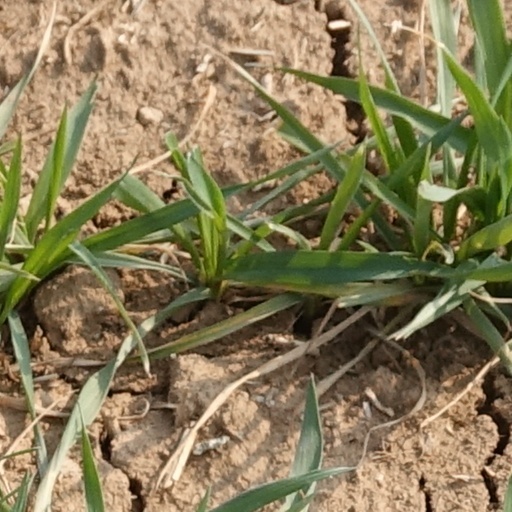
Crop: wheat